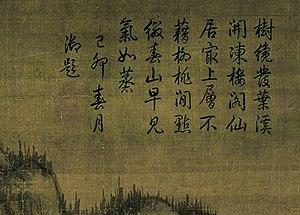
Début de printemps, Guo Xi. Rouleau vertical, daté 1072. Song du Nord. Encre et couleurs légères sur soie. 158,3 x 108,1 cm. Taipei, Musée national du palais. Taipei.Latviešu: Spilgts ķīniešu perspektīvas piemērs. Kalni no aizmugures izskatās kā priekšplānā, tā ir apgrieztā perspektīva.